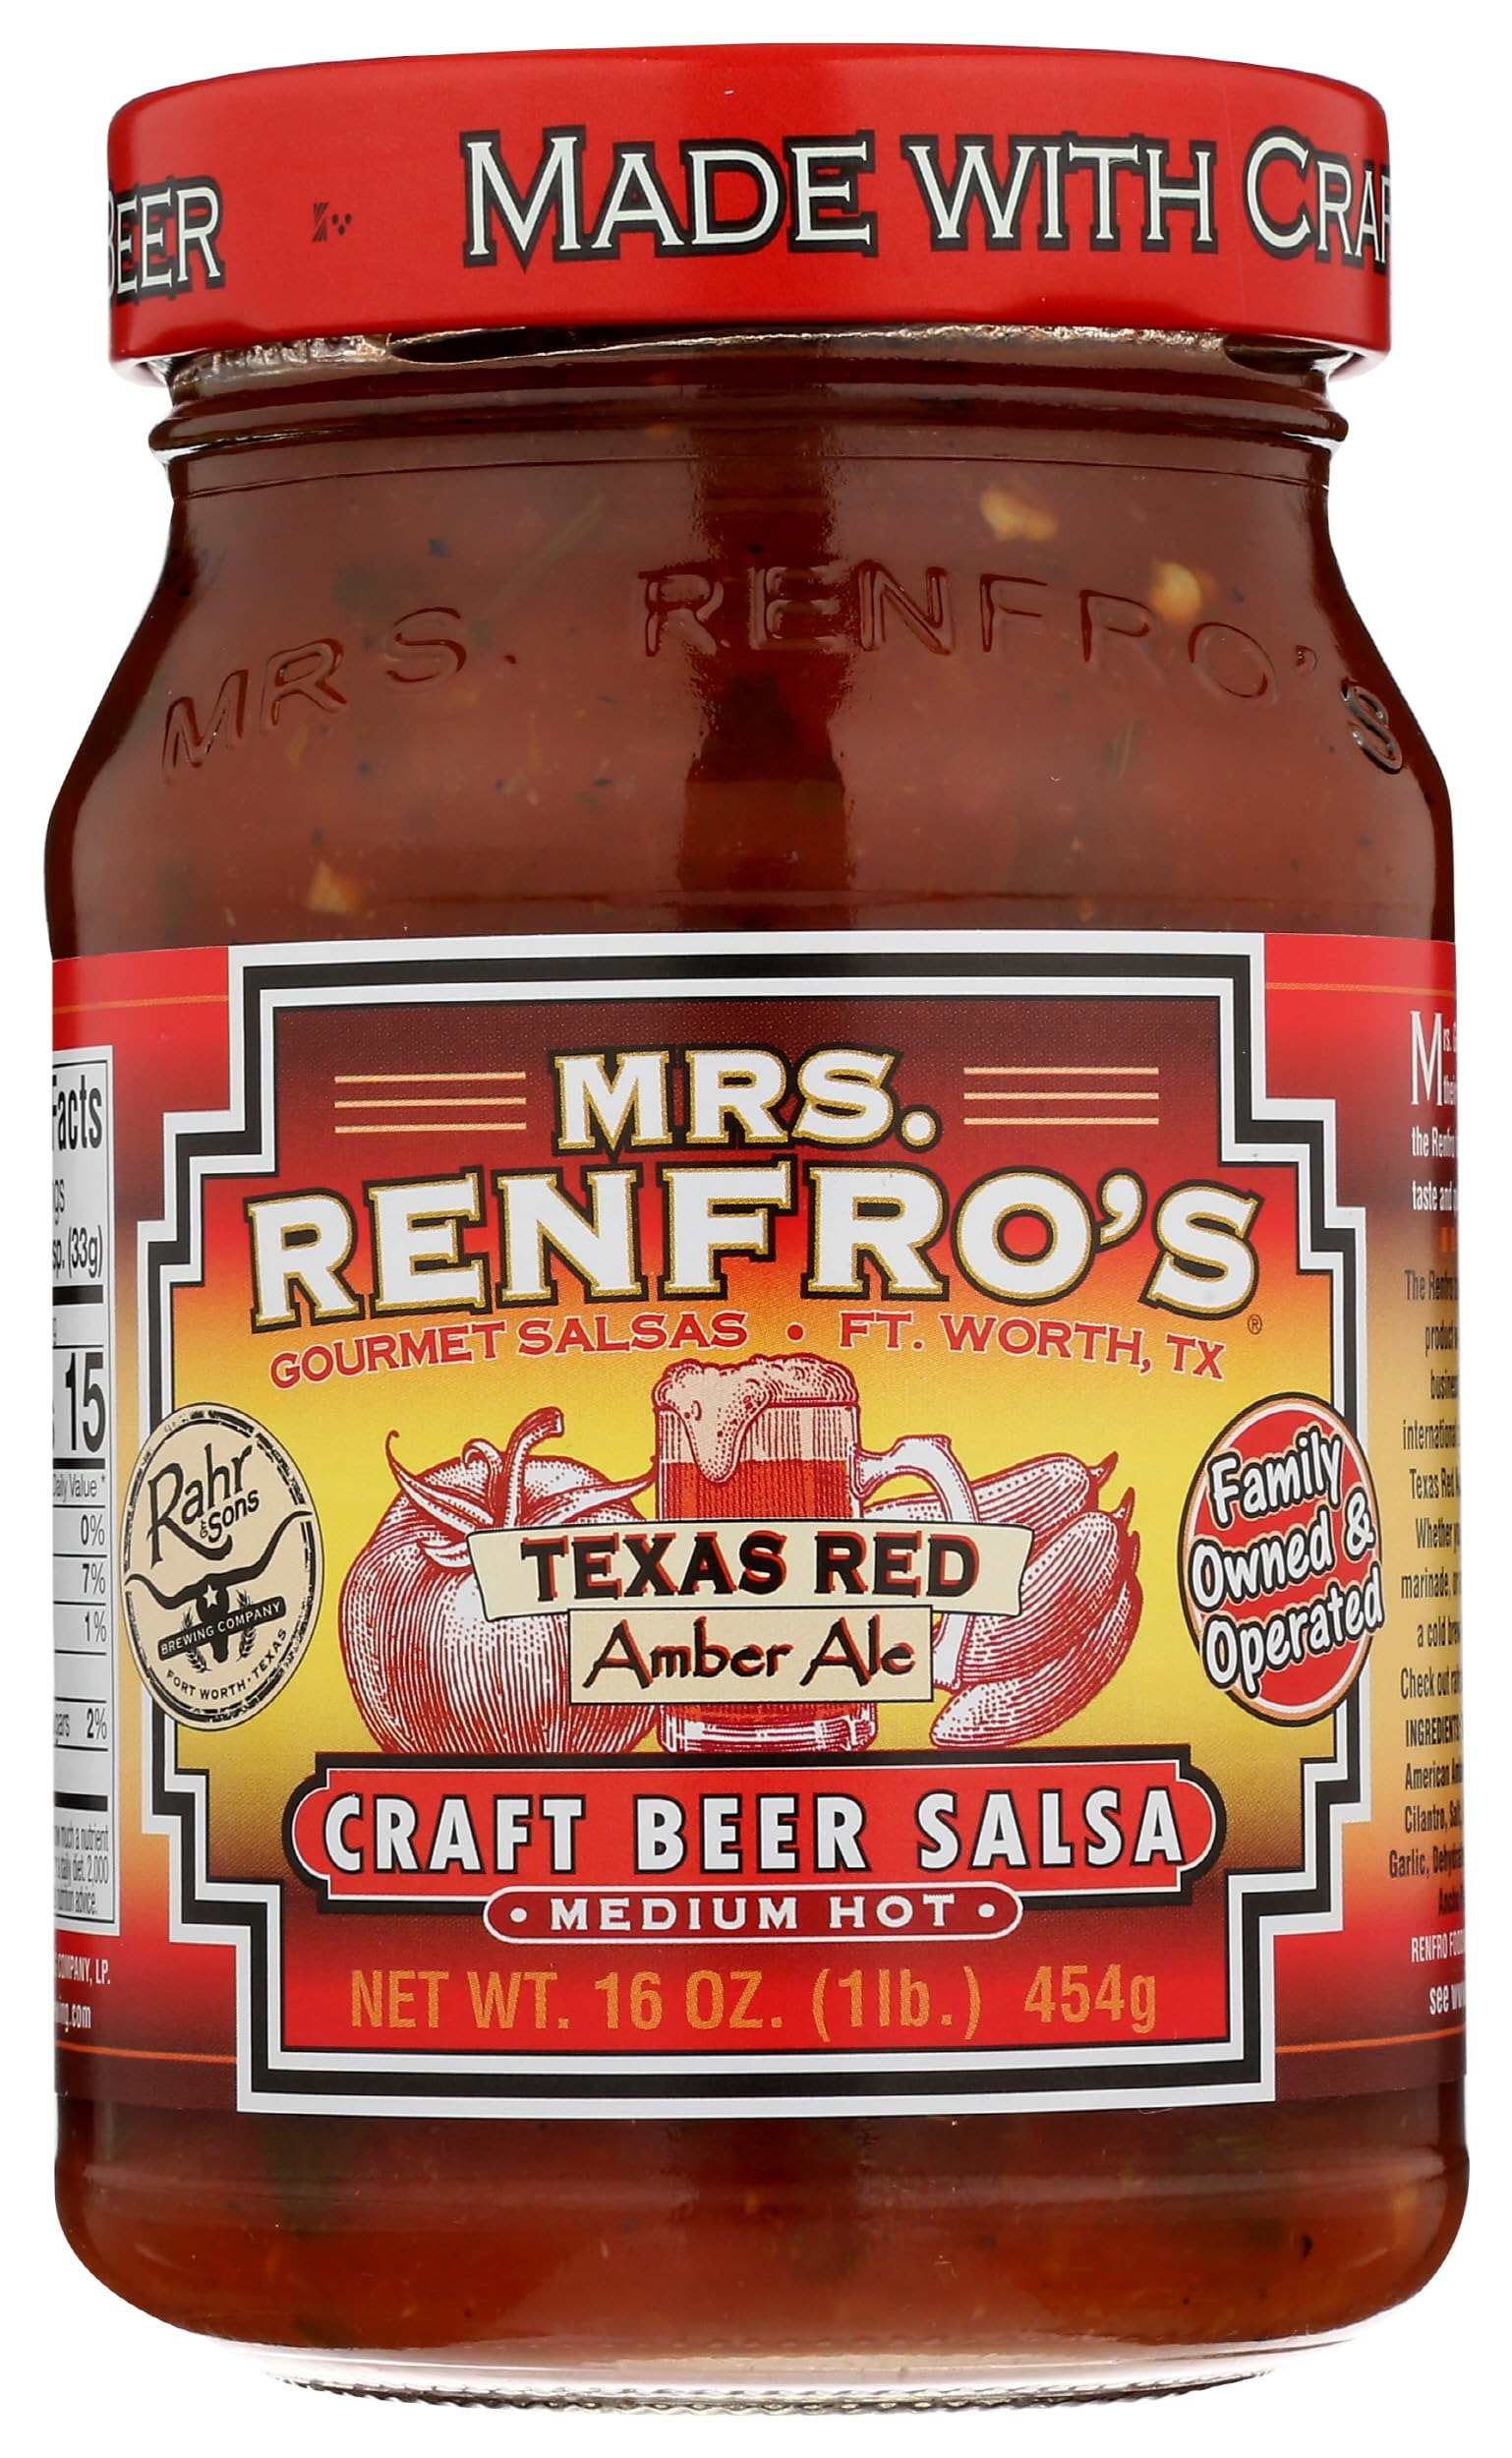
Item Name: Mrs. Renfro's Texas Red Craft Beer Salsa, 16 Ounces (Pack Of 6)
Bullet Point: Mrs. Renfro's Texas Red Craft Beer Salsa, 16 Ounces (Pack Of 6)
Value: 96.0
Unit: Ounce

Price: 33.5